Client kingdoms in ancient Rome

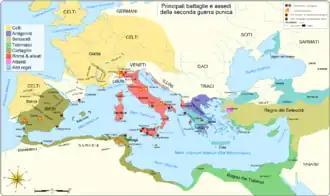
The Treaty of Ebro and the major battles of the Second Punic War

A client kingdom or people in ancient Rome meant a kingdom or ancient people that was in the condition of "appearing" still independent, but in the "sphere of influence" and thus dependence of the neighboring Roman Empire. It was a form of modern protectorate, where the kingdom or territory in question was controlled (protected) by a stronger one (protector).